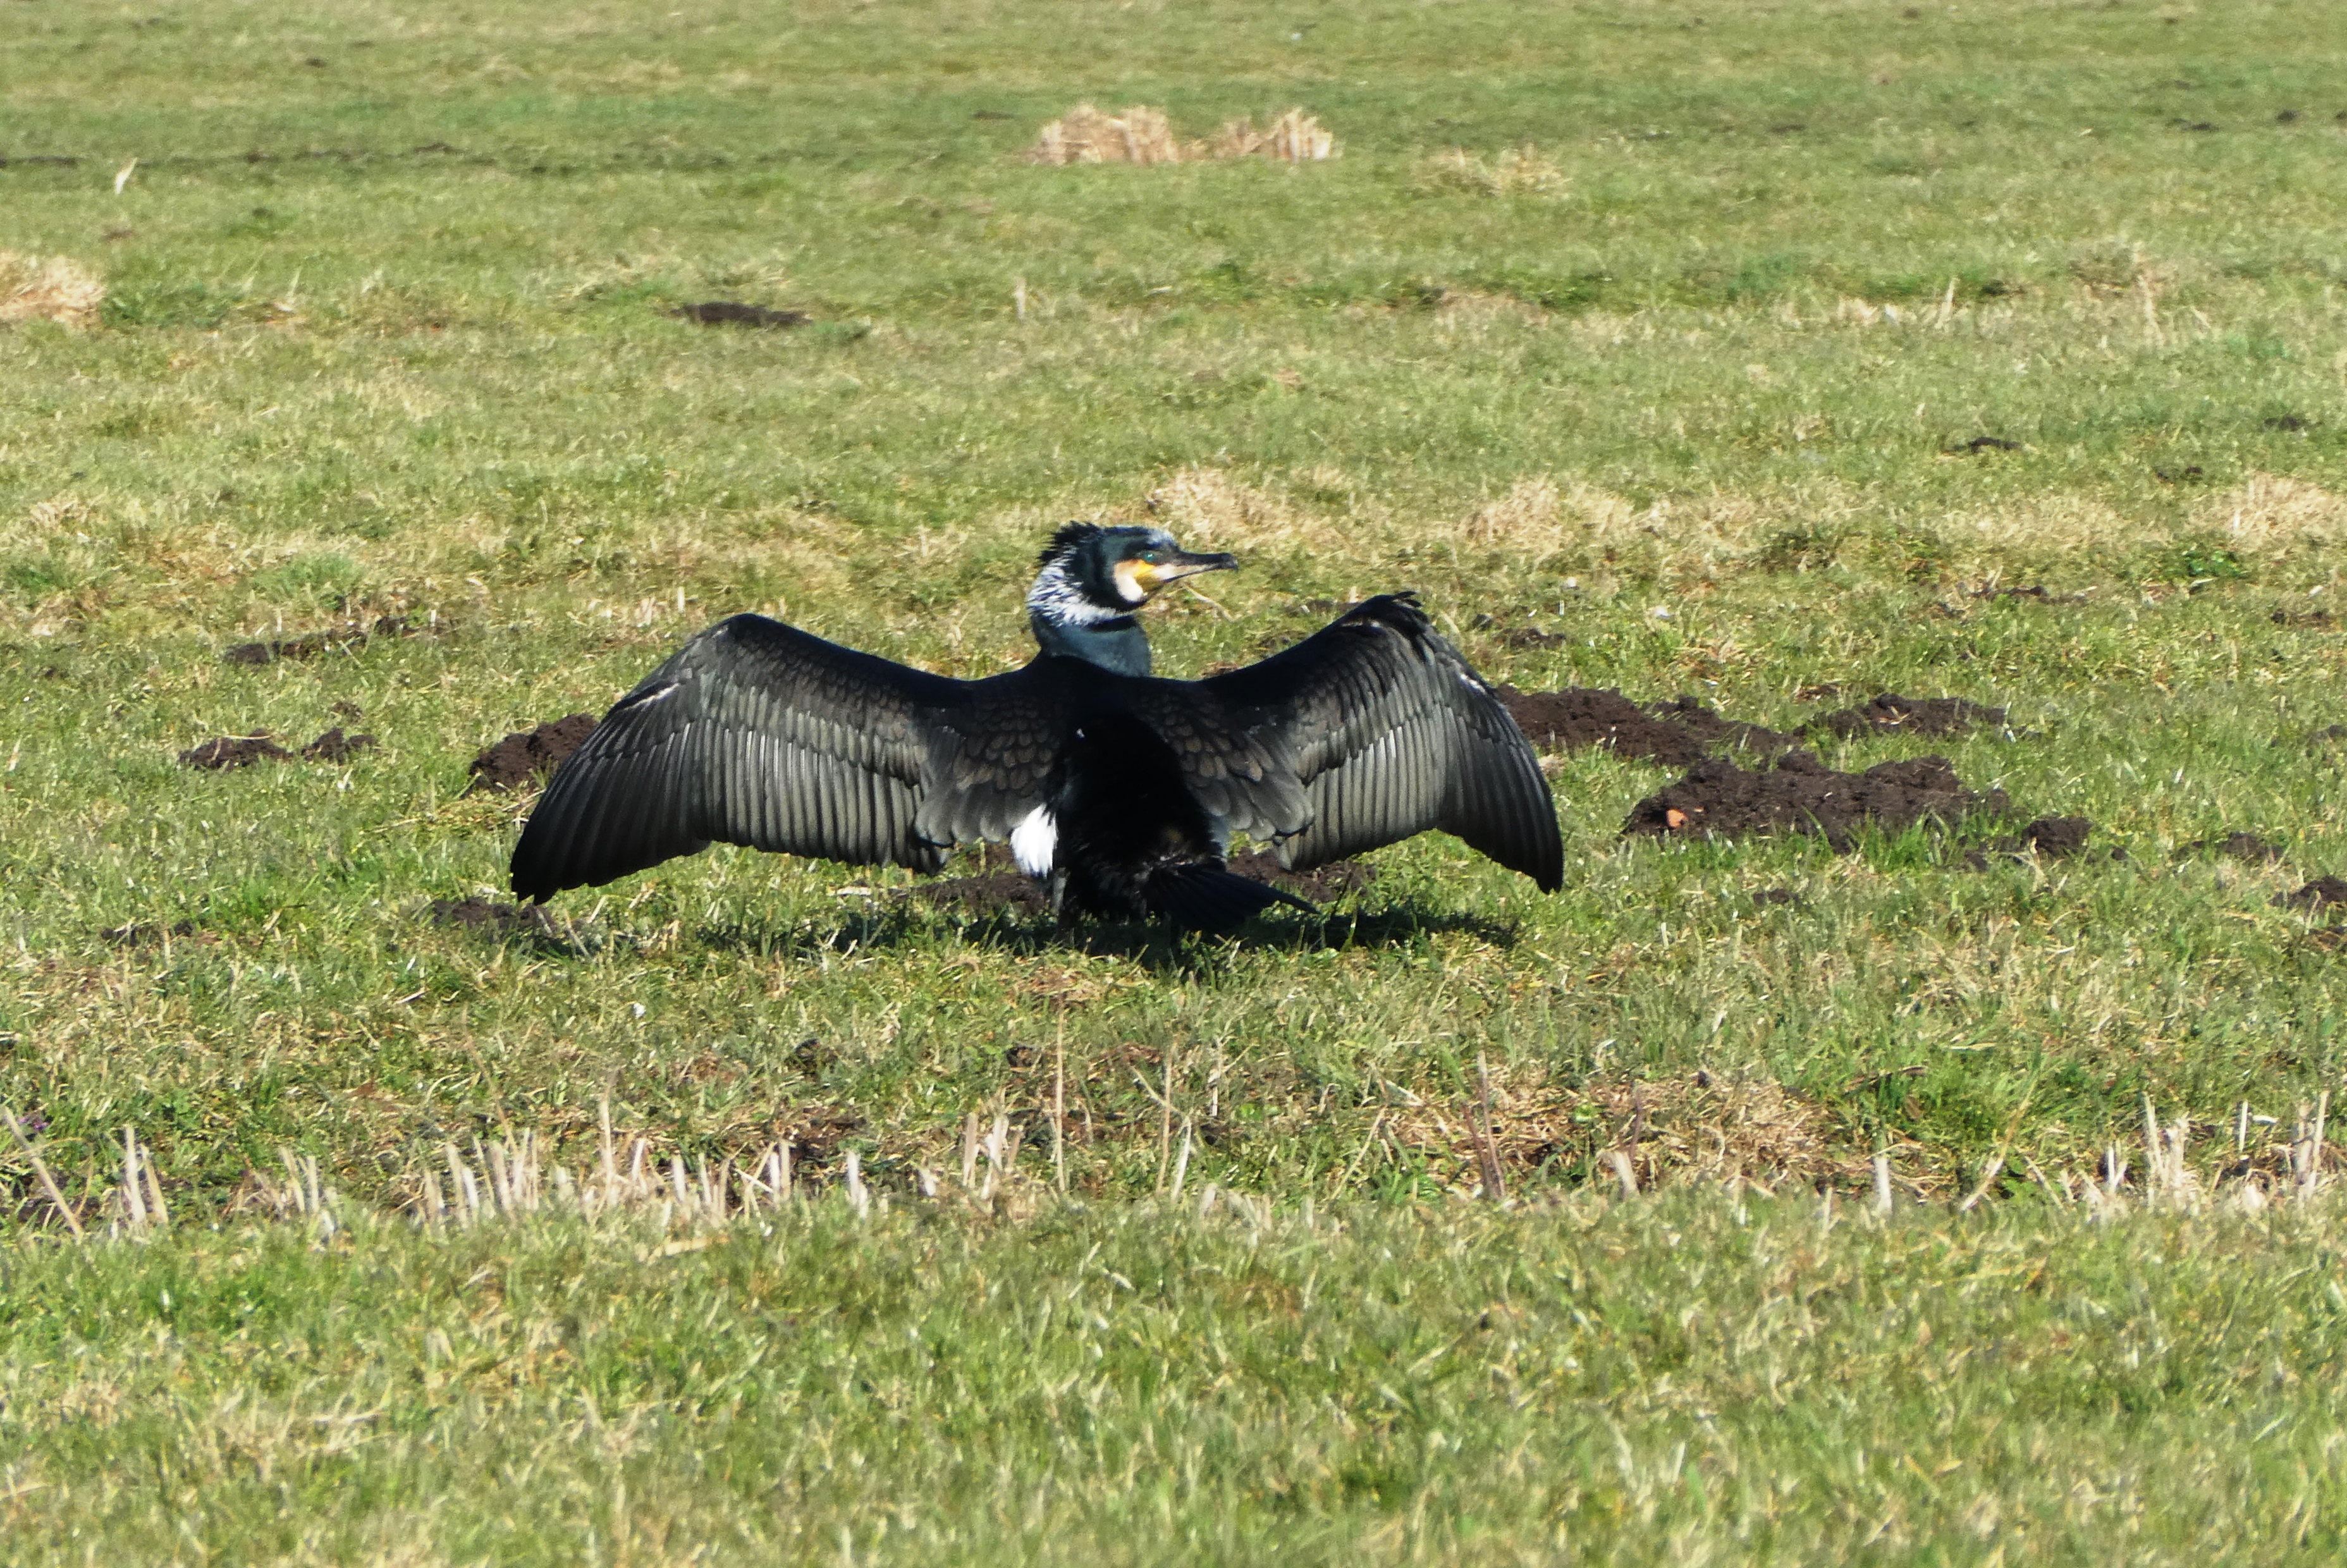
cormorant, feathers, drying, water, bird, grass, grassland, pasture, wildlife, meadow, vulture, plant, beak